Samoa hotspot

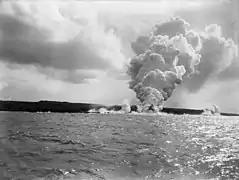
Mt Matavanu eruption on Savaiʻi island, 1905.

A characteristic of a “classic” hotspot, like the Hawaiʻi hotspot, results in islands located further from the hotspot being progressively older with newer and younger islands closest to the fixed hotspot, like the Kamaʻehuakanaloa Seamount (formerly Lōʻihi), the only submarine volcano in the hotspot chain which was initially studied in detail by scientists. The scientific research from Kamaʻehuakanaloa resulted in a 'Hawaiʻi' model for hotspots primarily limited to the information gathered from the Hawaiian Islands.